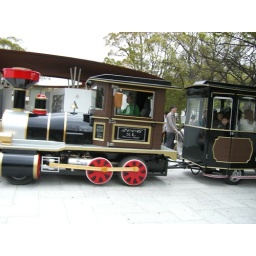
train near Osaka castle